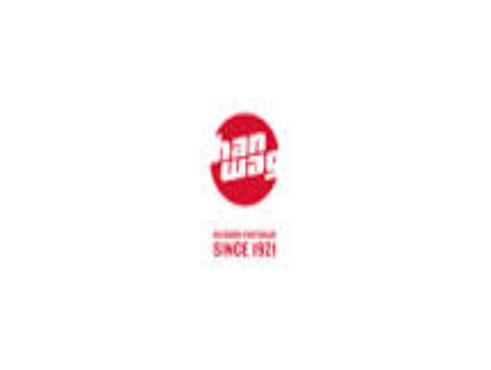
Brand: Hanwag
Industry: Sports